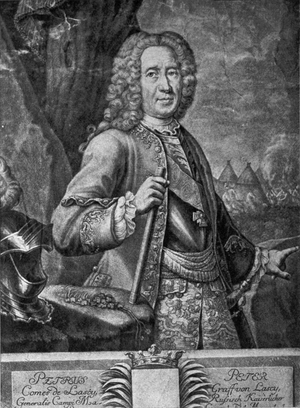
Le comte Peter de Lacy, en irlandais Peadar de Lása, en russe : Пётр Петрович Ласси, Piotr Petrovitch Lassi, est un général de la Russie impériale au XVIIIᵉ siècle. Au cours d'une très longue carrière militaire qui dure un demi-siècle, il participe à 31 campagnes, 18 combats et 18 sièges. Il est nommé gouverneur de Riga, en Livonie, et honoré du titre de comte.